Attaullah Khan Esakhelvi

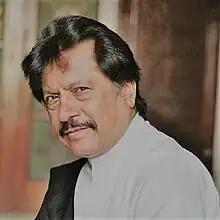
Photograph of Esakhelvi

Attaullah Khan Niazi (born 19 August 1951), known professionally as Attaullah Khan Esakhelvi, is a Pakistani musician, singer, poet, and occasional actor from Isakhel in Mianwali District, Punjab. He is mainly associated with the folk music of Punjab and has written various songs and poems in the Saraiki language.